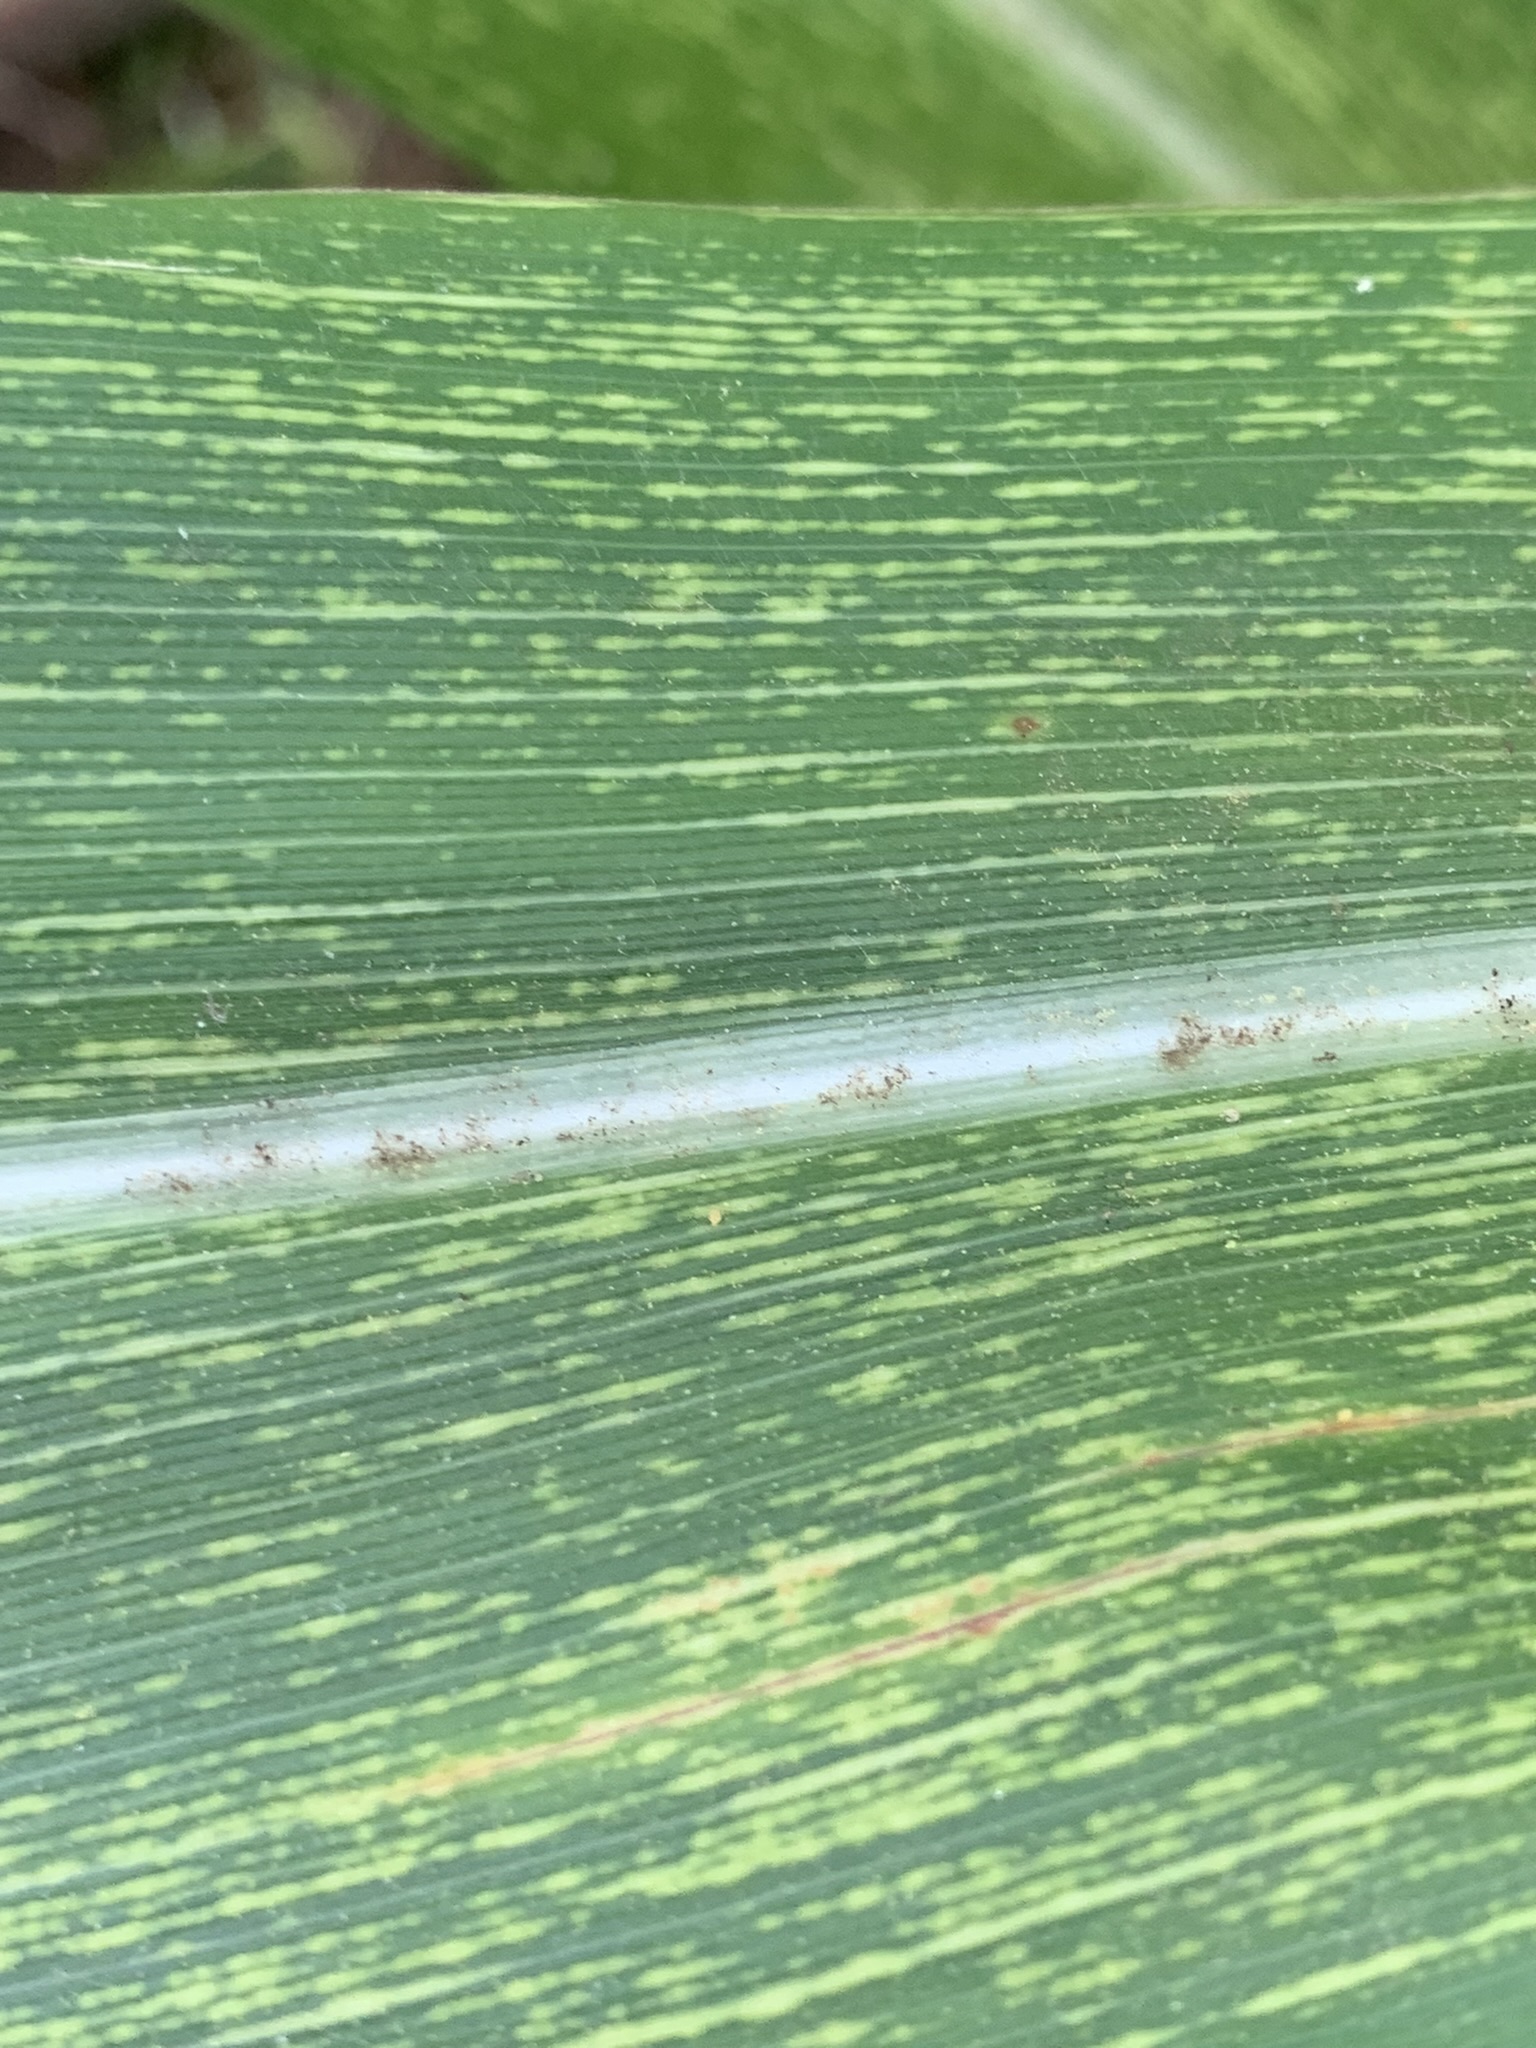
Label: MSV